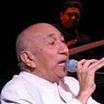
Age: 76